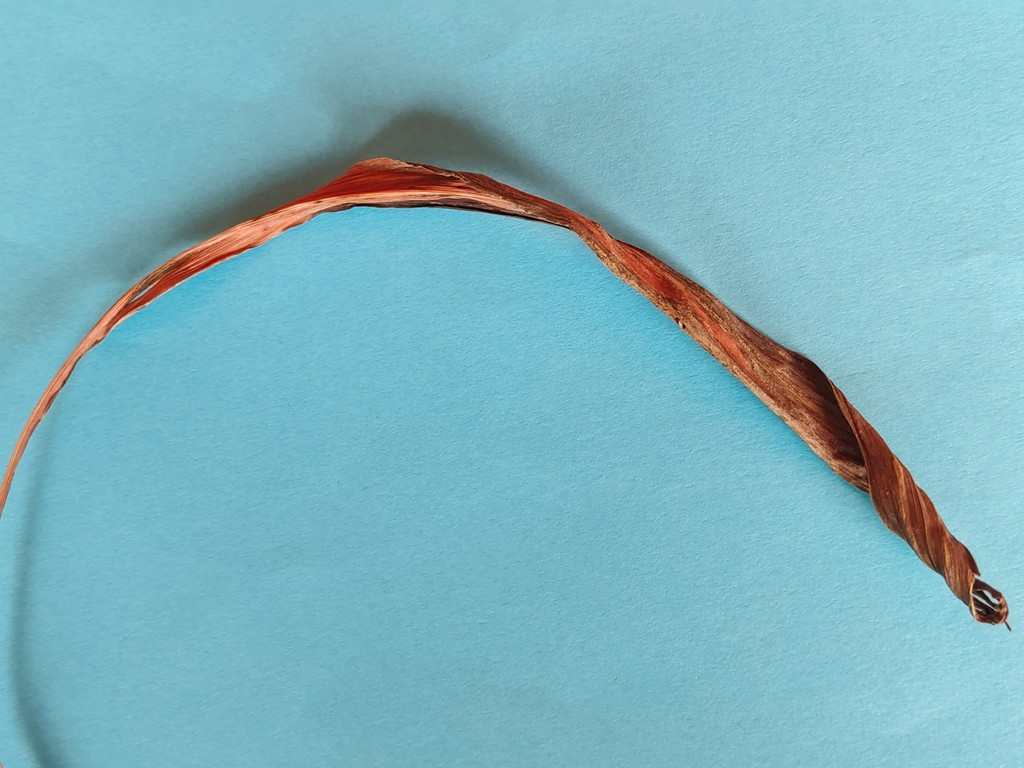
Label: Dried